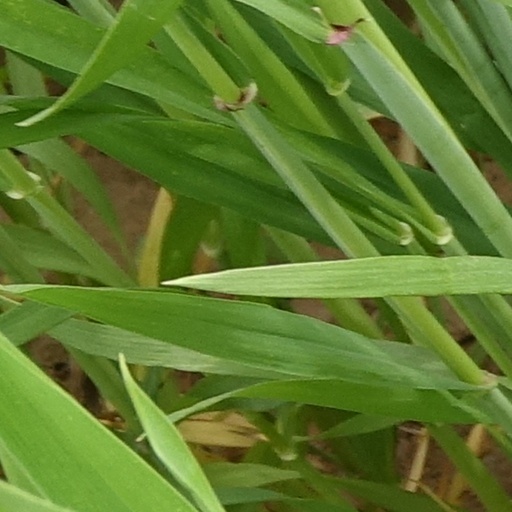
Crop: wheat